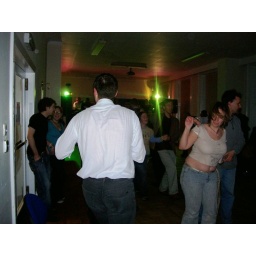
You can just about see Sarah and Matt dancing, but the guy in the white shirt got in the way...